Ghunghat (1960 film)

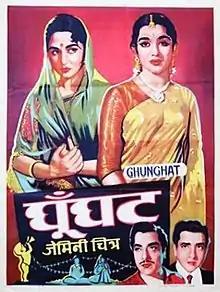
Poster

Ghunghat is a 1960 Hindi drama movie directed by Ramanand Sagar and produced by S.S. Vasan from Gemini Studios.